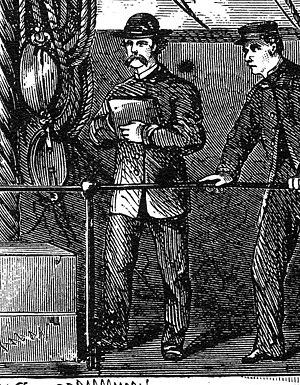
William Waud est un architecte et illustrateur américain, d'origine britannique, notable pour les dessins qu'il réalisa comme correspondant de presse lors de la Guerre de Sécession.